Harmanli massacre

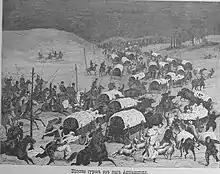
Russian cavalry attacking a column of Turkish refugees near Adrianople

The Harmanli massacre refers to the mass killing of Muslim civilians near Harmanli in early 1878, during the Russo-Turkish War (1877–1878). Approximately 2,000 to 5,000 Muslim civilians (mostly Turks) were murdered by the Russian army and Bulgarian collaborators.